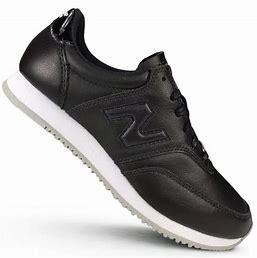
Brand: New
Model: Balance 100